Answer in natural language. How many Windows are visible in the scene? Choose between the following options: 0, 4, 2, 1 or 3
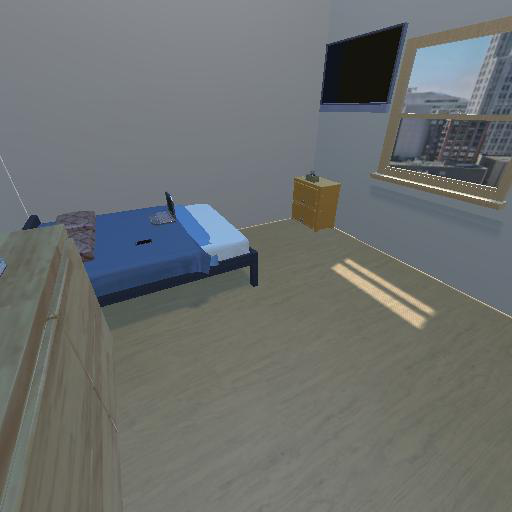
<answer>1</answer>